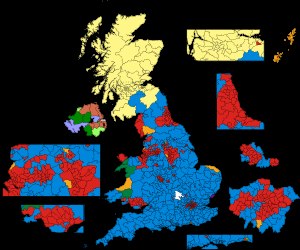
Parlamentsvalget i Storbritannien 2015 / Resultater
Valgresultatet på kort. Farve angiver det vindende parti i kredsen.
Det 56. britiske parlamentsvalg blev afholdt den 7. maj 2015. Den siddende premierminister David Cameron og hans Konservative Parti opnåede mod forventning nok mandater til at kunne danne en flertalsregering uden at indgå i en koalition. I Skotland gik det venstreorienterede Scottish National Party kraftigt frem på bekostning af de to øvrige store partier, Labour og Liberal Democrats. Sidstnævnte tabte også mange mandater i England og Wales. Begge disse partiers ledere erklærede deres afgang dagen efter valget.